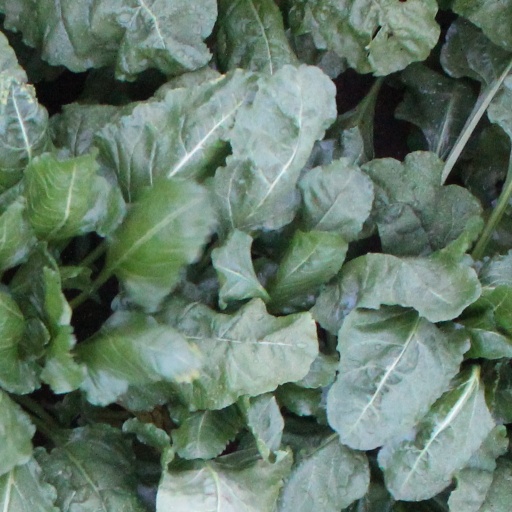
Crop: sugar beet